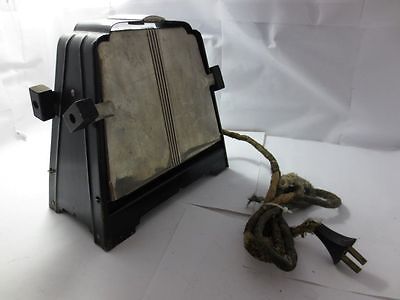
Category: toaster